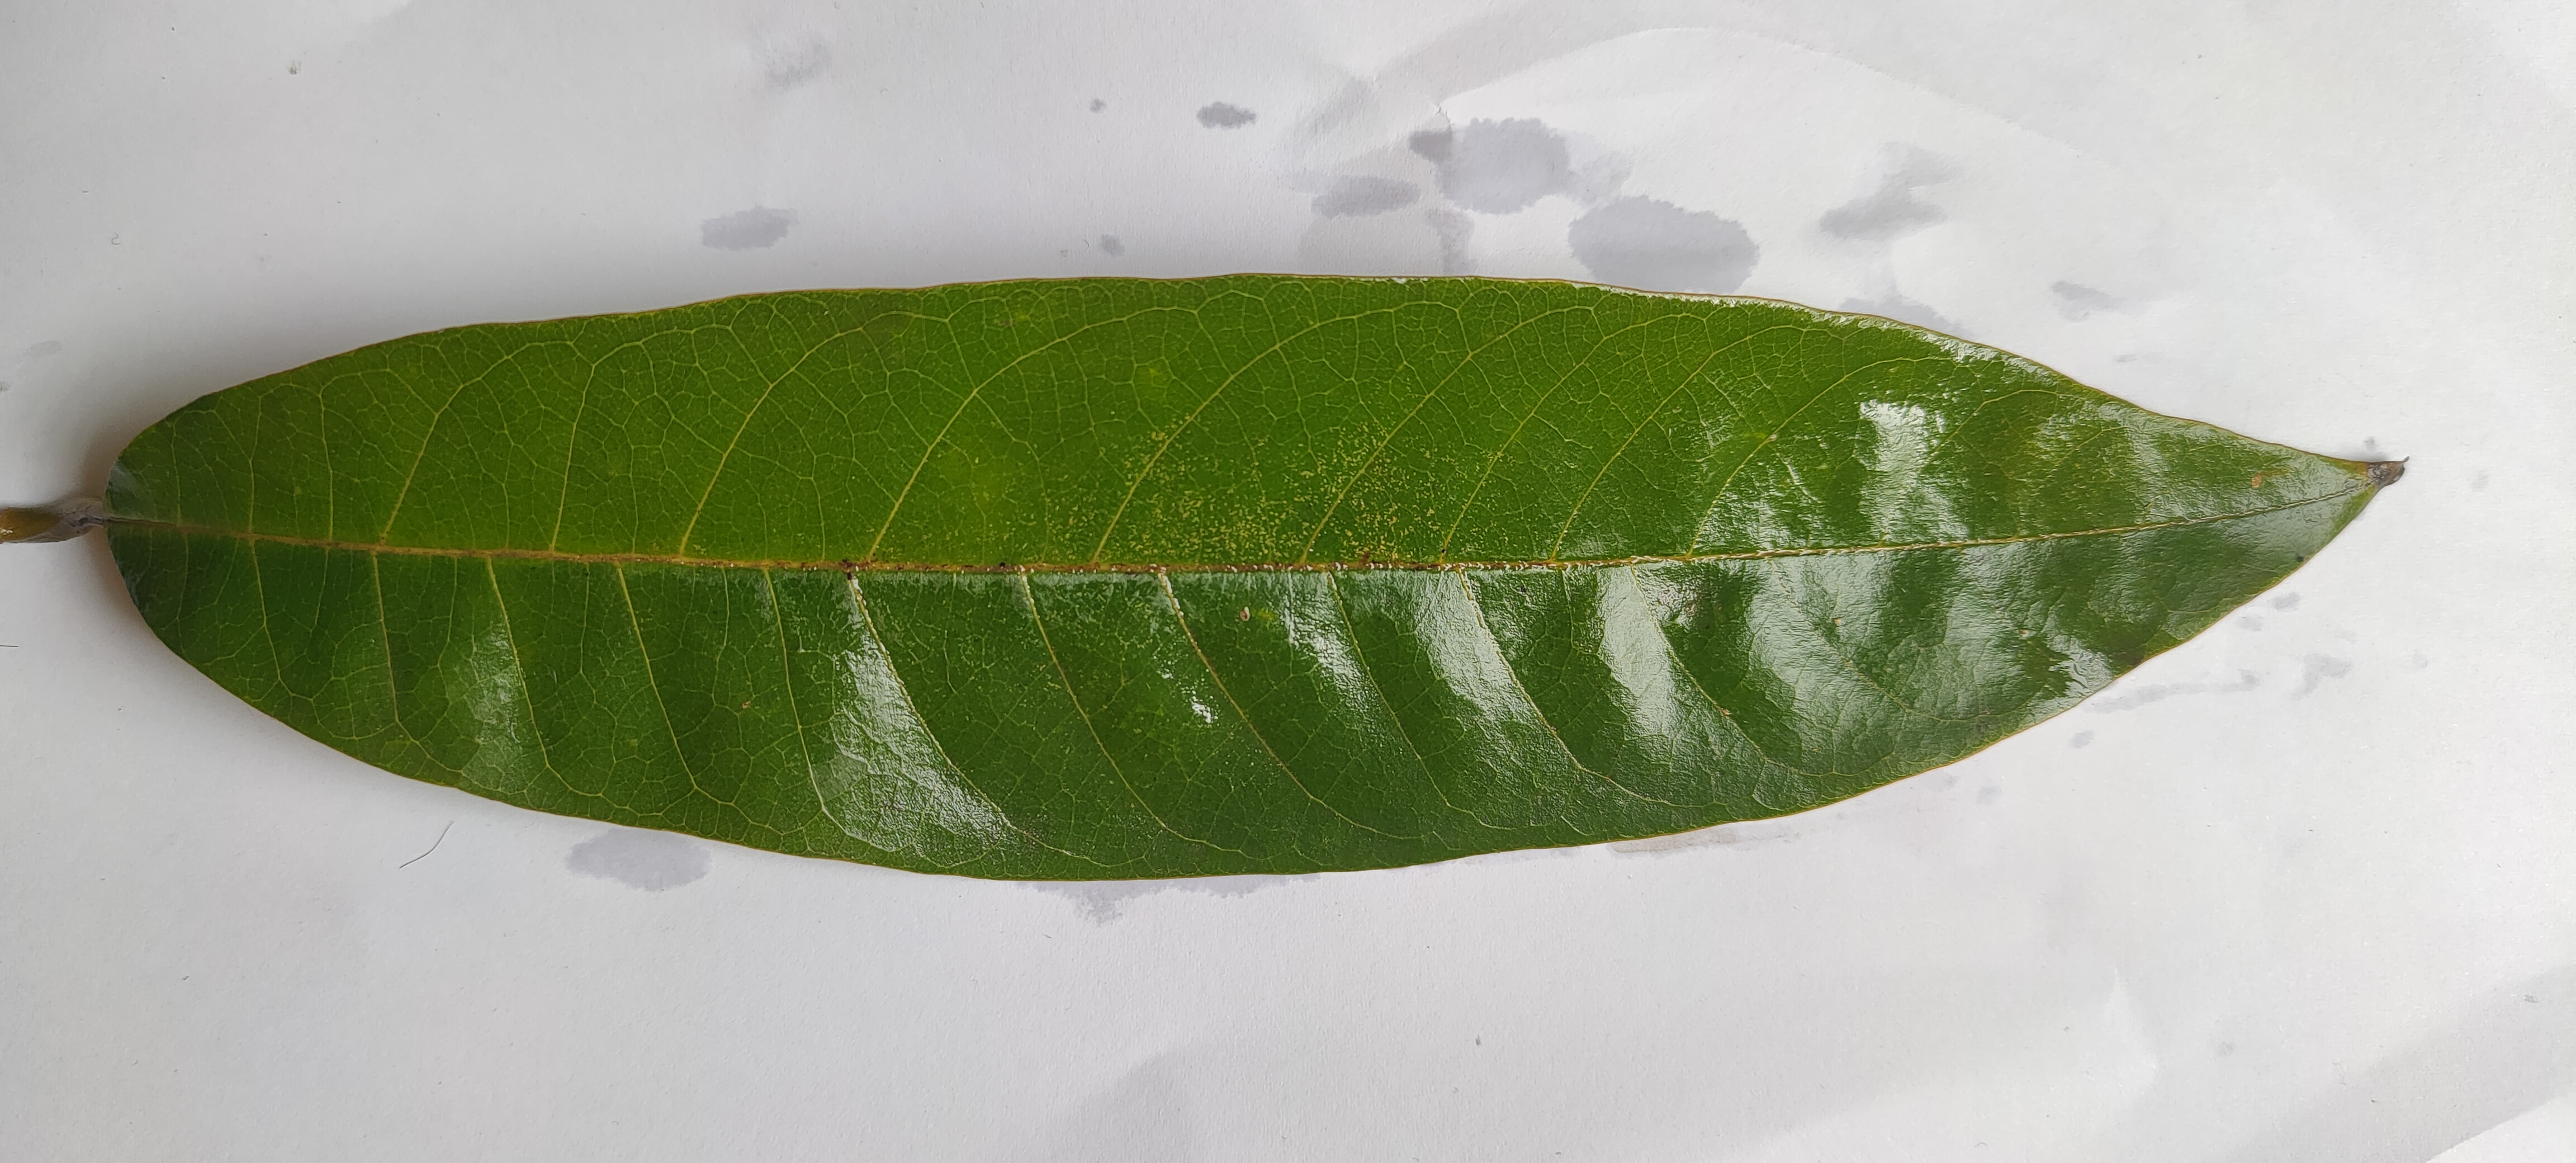
Leaf variety: Custard Apple